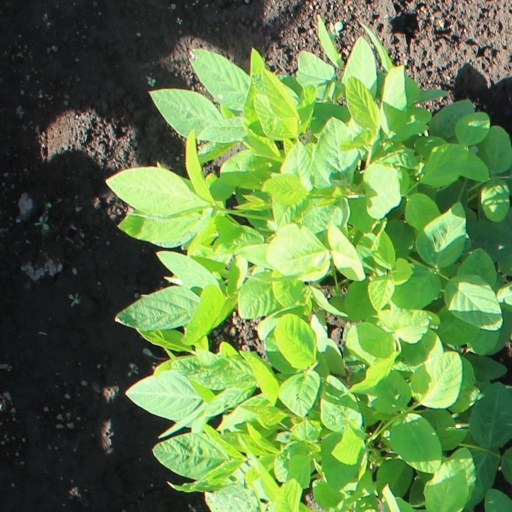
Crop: soybean